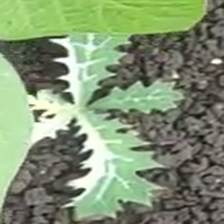
Weed species: Bilayat_(Mexicana_Argemone)